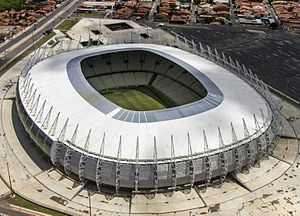
Castelão
Castelão
Castelão, officielt kendt som Estádio Governador Plácido Aderaldo Castelo, er et fodboldstadion i Fortaleza i delstaten Ceará i Brasilien. Stadionet var det første stadion blandt de tolv som skulle være klar til VM i fodbold 2014 som stod klart, allerede i december 2012. Det blev bygget i perioden 1969−1973, og havde sin officielle åbning 11. november 1973. Stadionet gennemgik en omfattende renovering mellem 2002 og 2012.